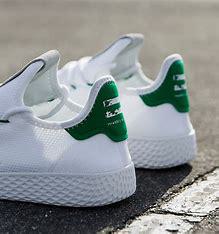
Brand: Adidas
Model: Pharrell Williams Tennis HU